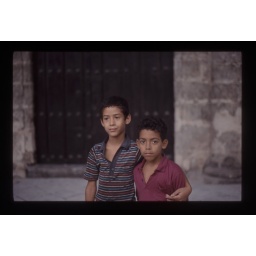
Children on the street in Havana, Cuba standing outside beautiful vast wooden doors